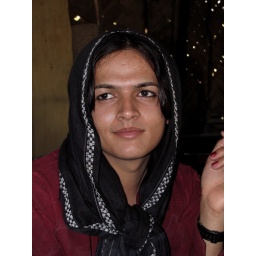
This person was found sitting at a BAAKRA hotel in Higlaj, Balochistan